Bloodsport (film)

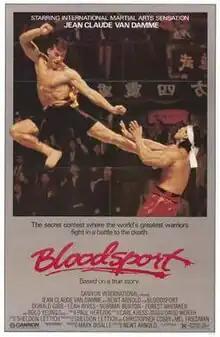
Theatrical release poster

Bloodsport is a 1988 martial arts film directed by Newt Arnold. An American-Hong Kong co-production, the film stars Jean-Claude Van Damme, with a supporting cast of Leah Ayres, Forest Whitaker, Donald Gibb, Roy Chiao, and Bolo Yeung. The film centers on Frank Dux (Van Damme), a United States Army Captain and ninjutsu practitioner who competes in an underground full-contact martial arts tournament called the Kumite in Hong Kong. Based on Dux's real-life claims, the film was marketed as a true story. It was one of Van Damme's first lead roles and showcased his abilities, launching his career as a mainstream action star.